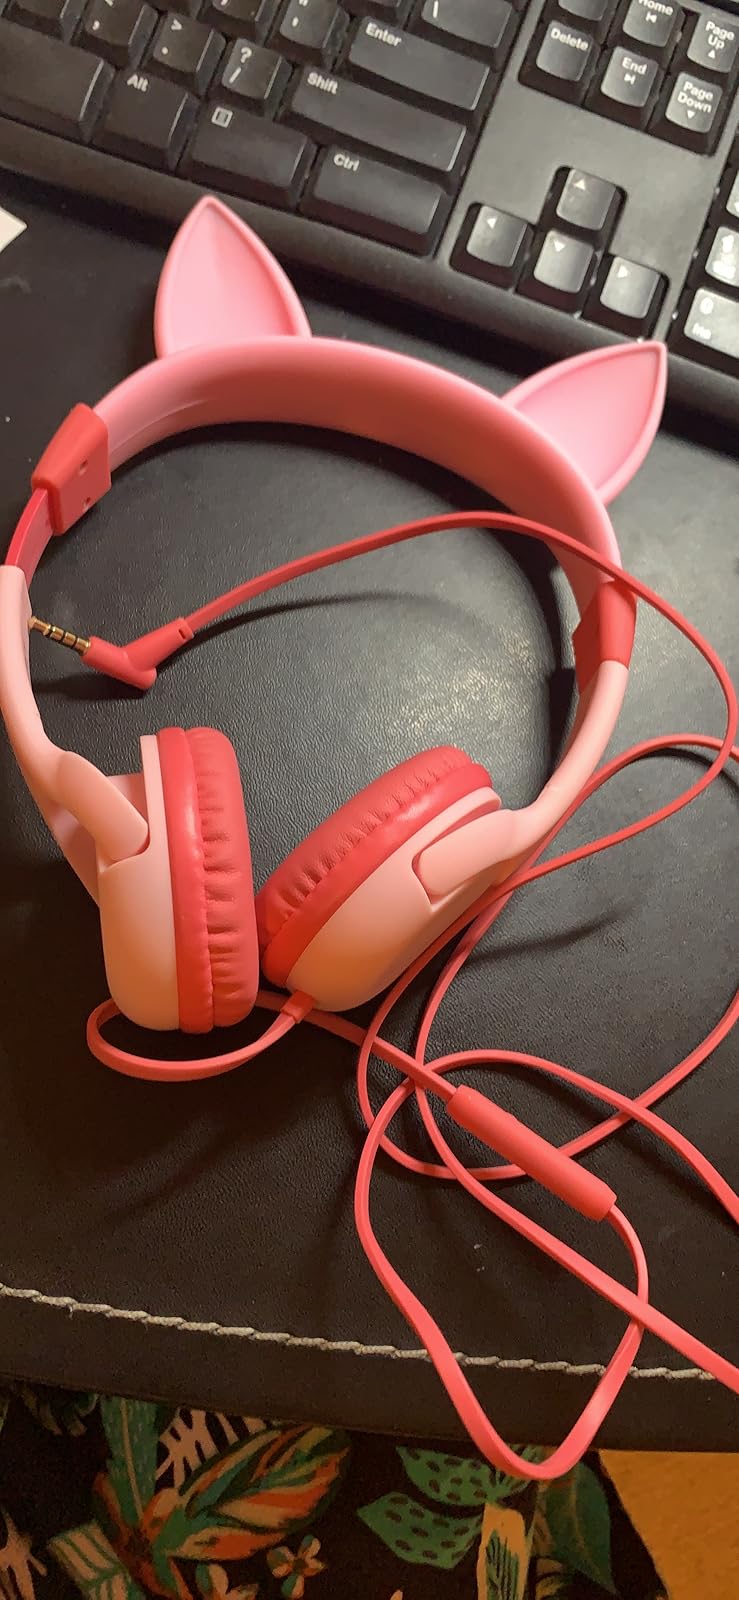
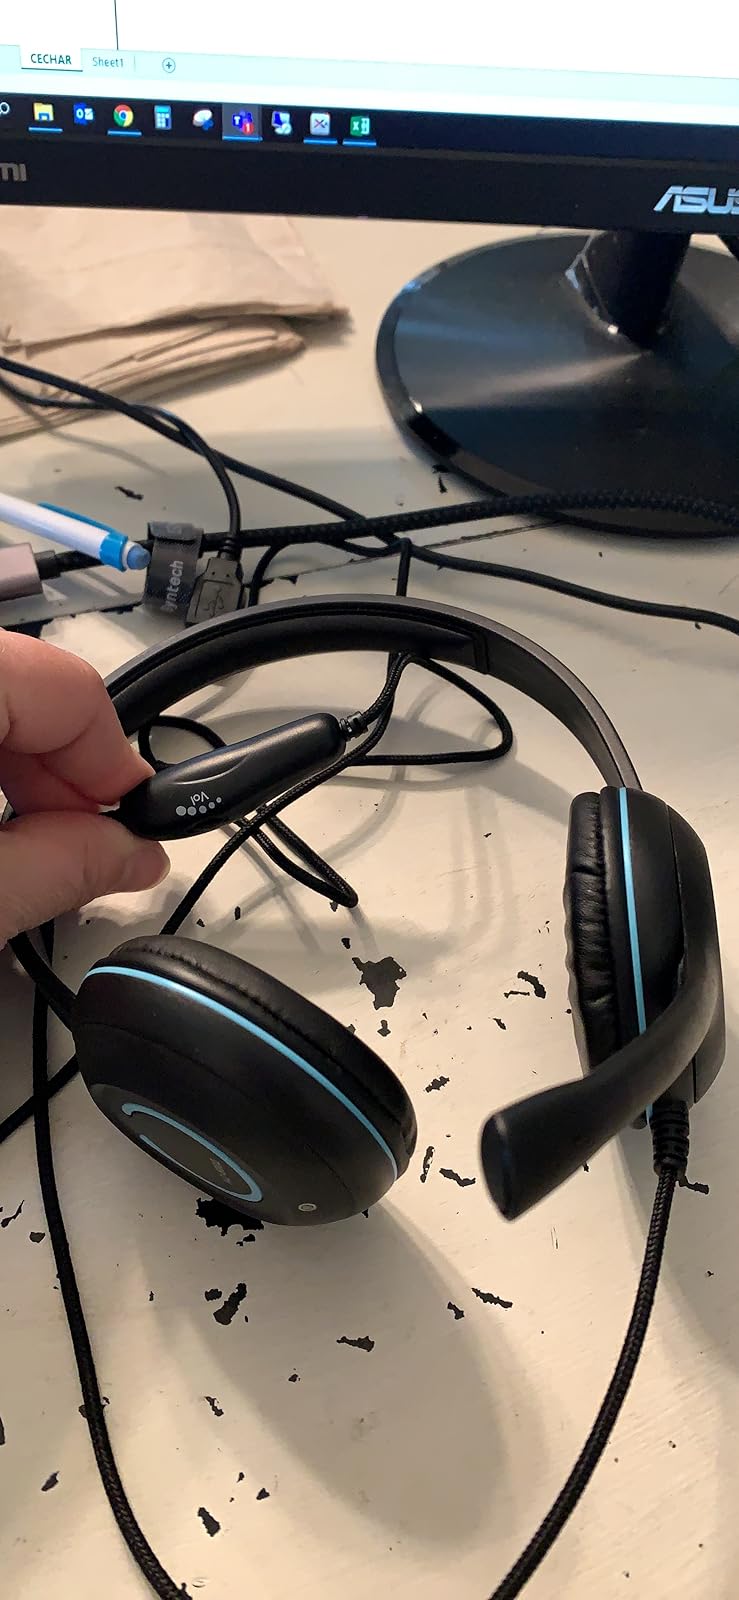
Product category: headphones
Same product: no